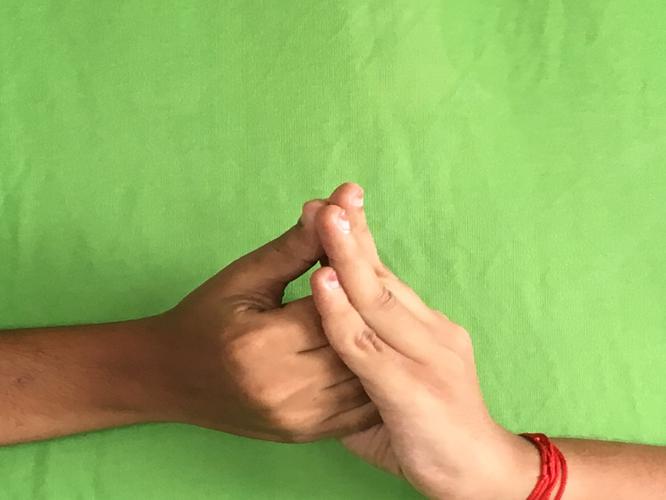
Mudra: Shanka
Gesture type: double_hand